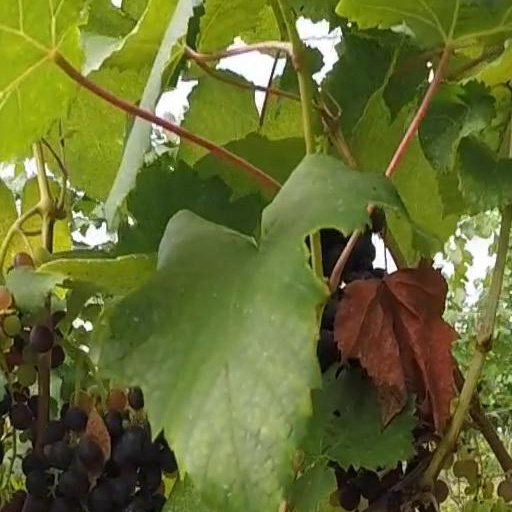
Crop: grape